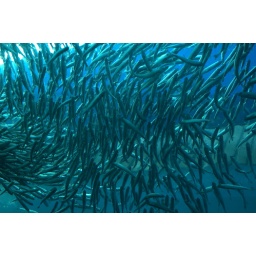
Salmon fingerlings swimming in a glass ceilinged aquarium.